Postal censorship

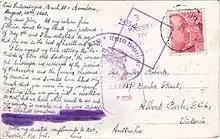
Part of message obliterated by indelible pencil

Postal censorship is the inspection or examination of mail, most often by governments. It can include opening, reading and total or selective obliteration of letters and their contents, as well as covers, postcards, parcels and other postal packets. Postal censorship takes place primarily but not exclusively during wartime (even though the nation concerned may not be at war, e.g. Ireland during 1939–1945) and periods of unrest, and occasionally at other times, such as periods of civil disorder or of a state of emergency. Both covert and overt postal censorship have occurred.